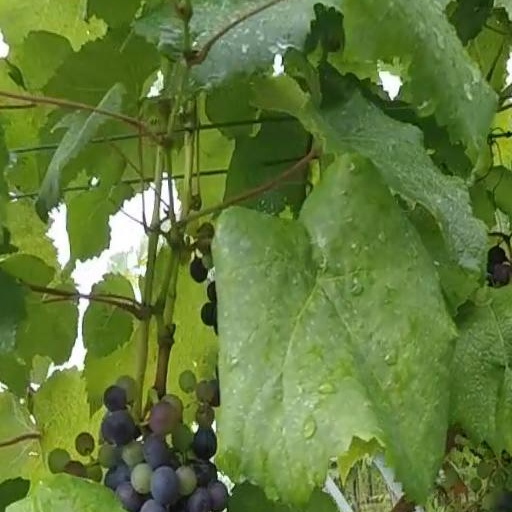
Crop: grape